Naengmyeon
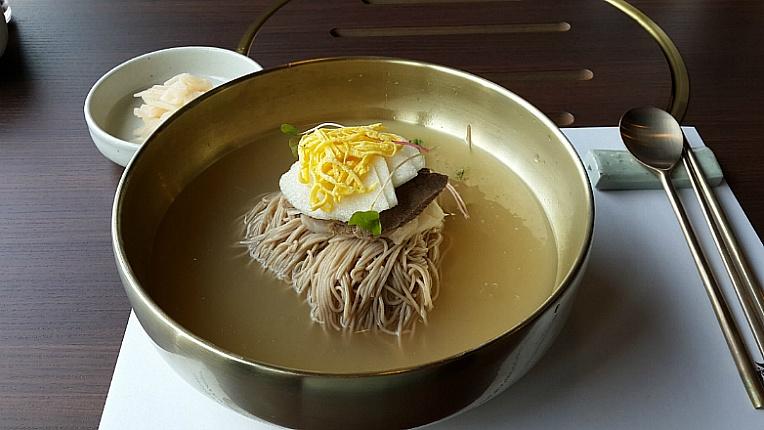
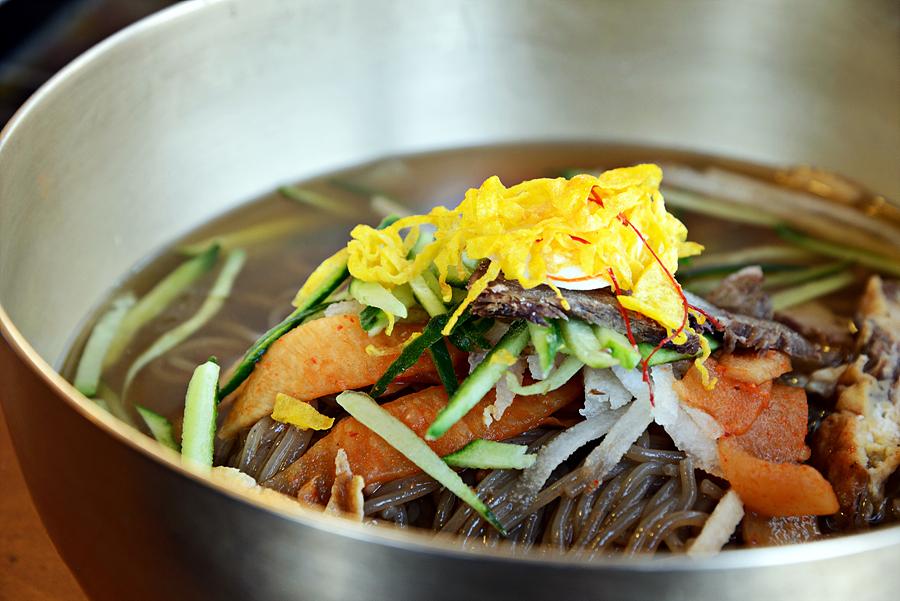
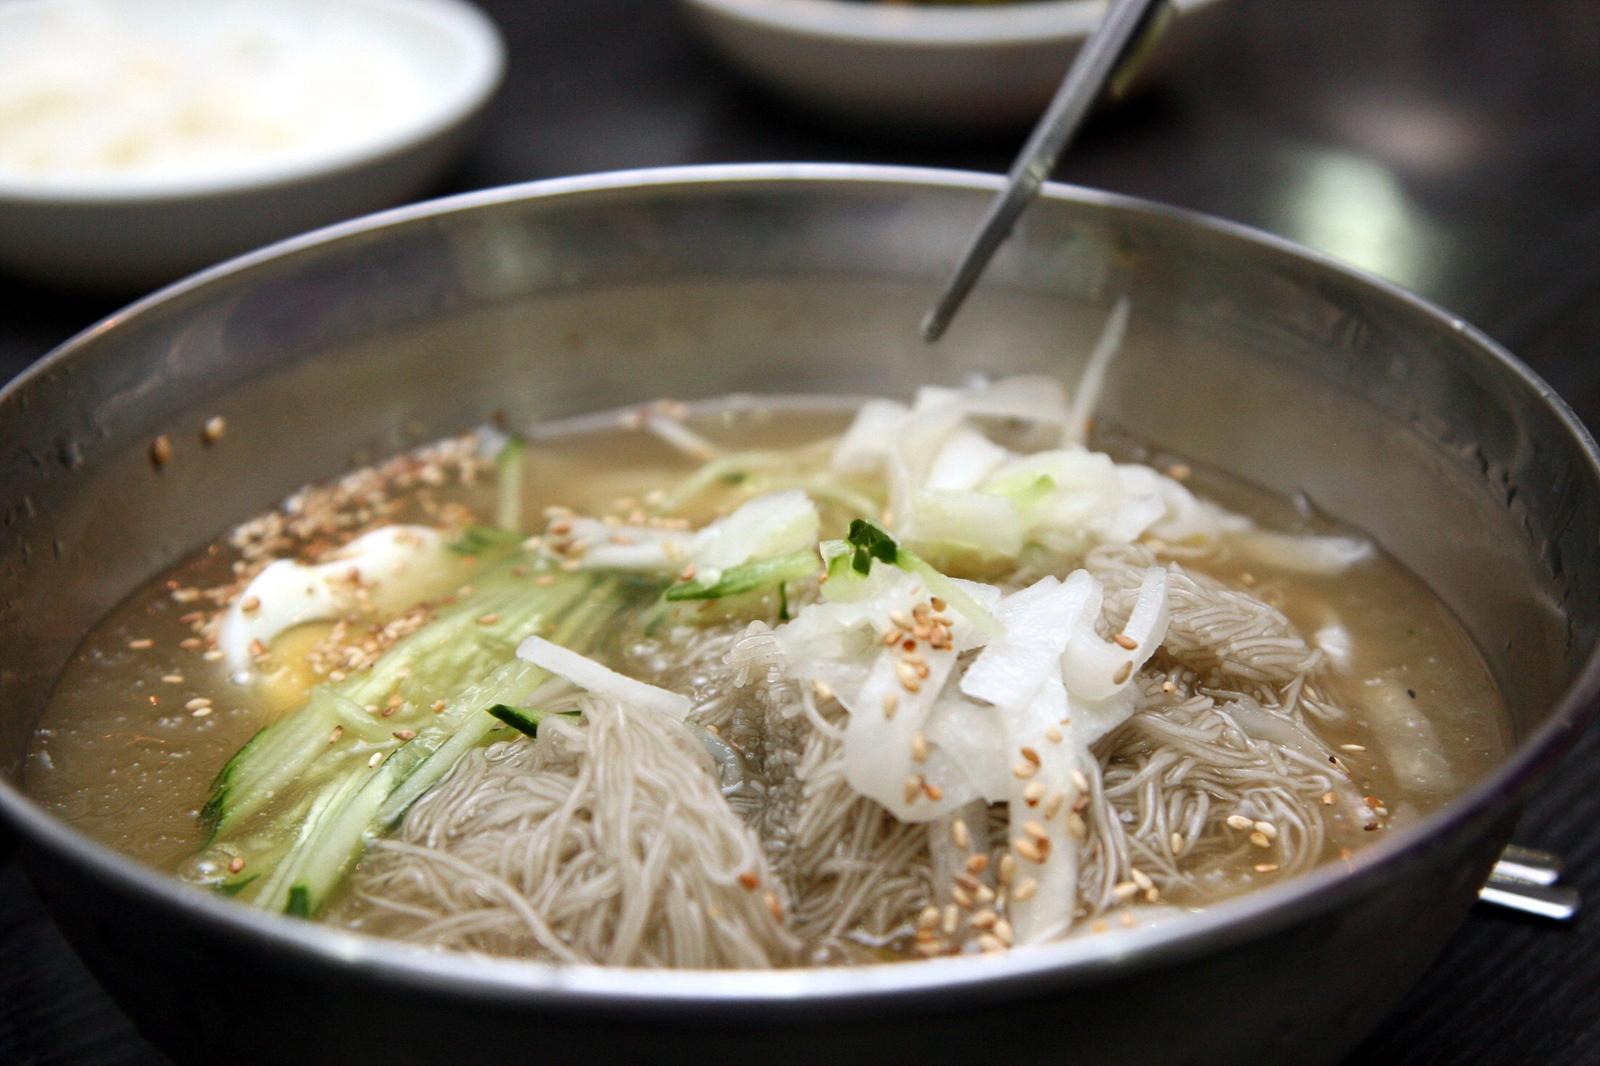
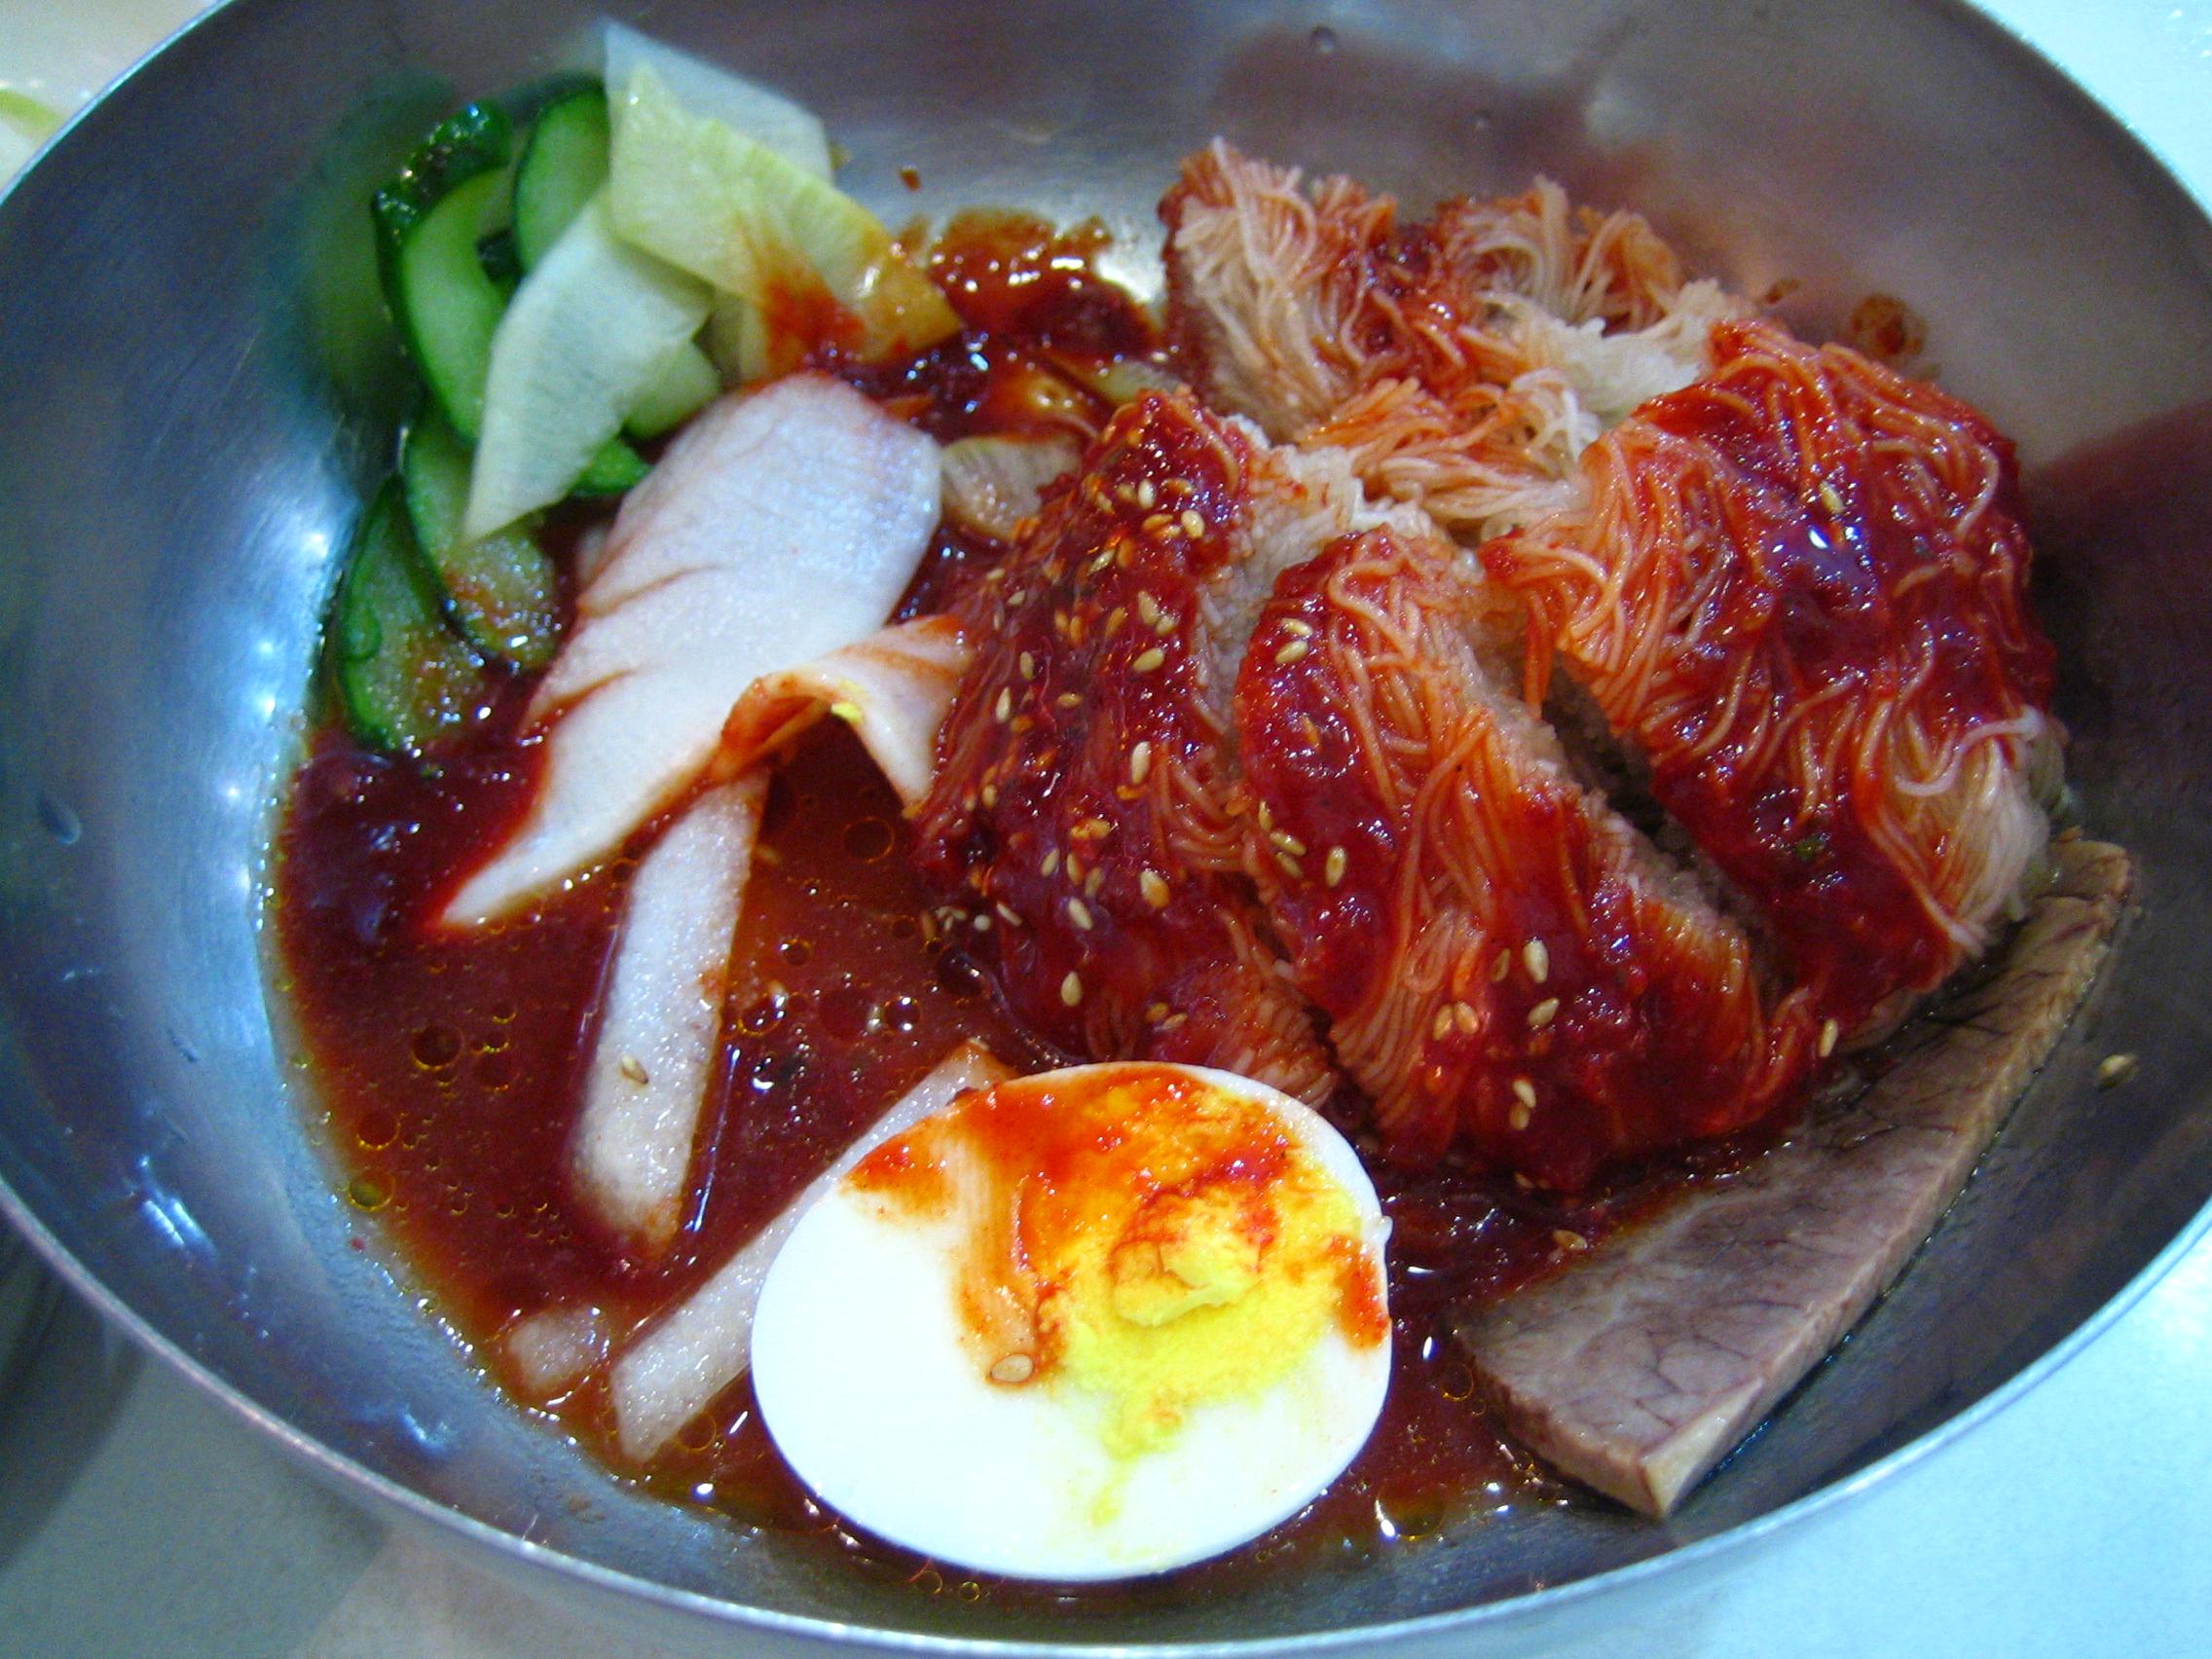
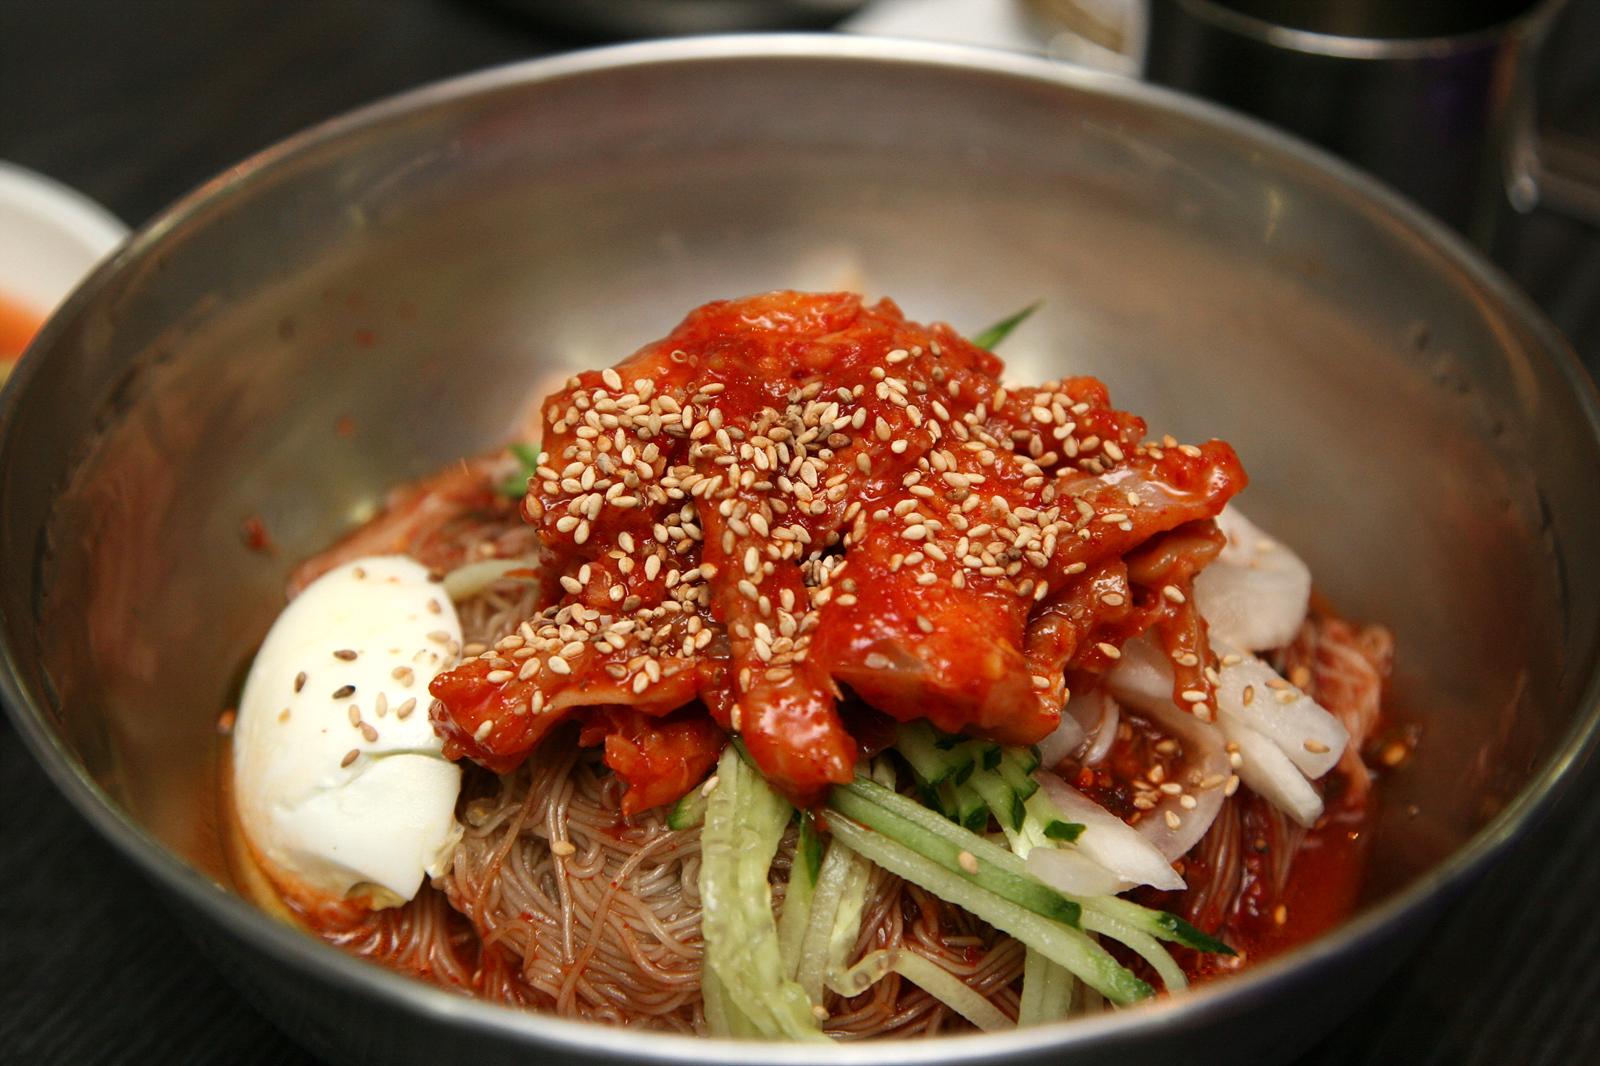
Also known as:
az - Azerbaijani: Nenmyon
ban - Balinese: Naengmyeon
bs - Bosnian: Naengmyeon
cs - Czech: Nengmjon
dag - Dagbani: Naengmyeon
de - German: Naengmyeon
dga - Dagaare: Naengmyeon
en-simple - Simple English: Naengmyeon
es - Spanish: Naengmyeon
fa - Persian: نائنگ میون
fat - Fanti: Naengmyeon
fr - French: Naengmyeon
gl - Galician: Naengmyeon
gur - Frafra: Naengmyeon
hi - Hindi: कोल्ड नूडल
hu - Hungarian: Nengmjon
id - Indonesian: Naengmyeon
it - Italian: Naengmyeon
ja - Japanese: 冷麺
jv - Javanese: Naengmyeon
ko - Korean: 냉면
lt - Lithuanian: Nengmjonas
ms - Malay: Naengmyeon
nl - Dutch: Naengmyeon
pl - Polish: Naengmyeon
pt - Portuguese: Naengmyeon
ru - Russian: Нэнмён
th - Thai: แน็งมย็อน
tl - Tagalog: Naengmyeon
tr - Turkish: Naengmyeon
uk - Ukrainian: Ненмьон
vi - Vietnamese: Mì lạnh
zh - Chinese: 朝鲜冷面
Category: noodle (wheat noodle)
Cuisine: Korean
Associated cuisines: Korean
Area: Pyongyang
Countries: Korea
Region: Eastern Asia, , , ,
The dish consists of long and thin handmade noodles made from the flour and starch of various ingredients, including buckwheat (메밀, memil), potatoes, sweet potatoes, arrowroot starch (darker color and chewier than buckwheat noodles), and kudzu (칡, chik). The dish usually served with cold broth.